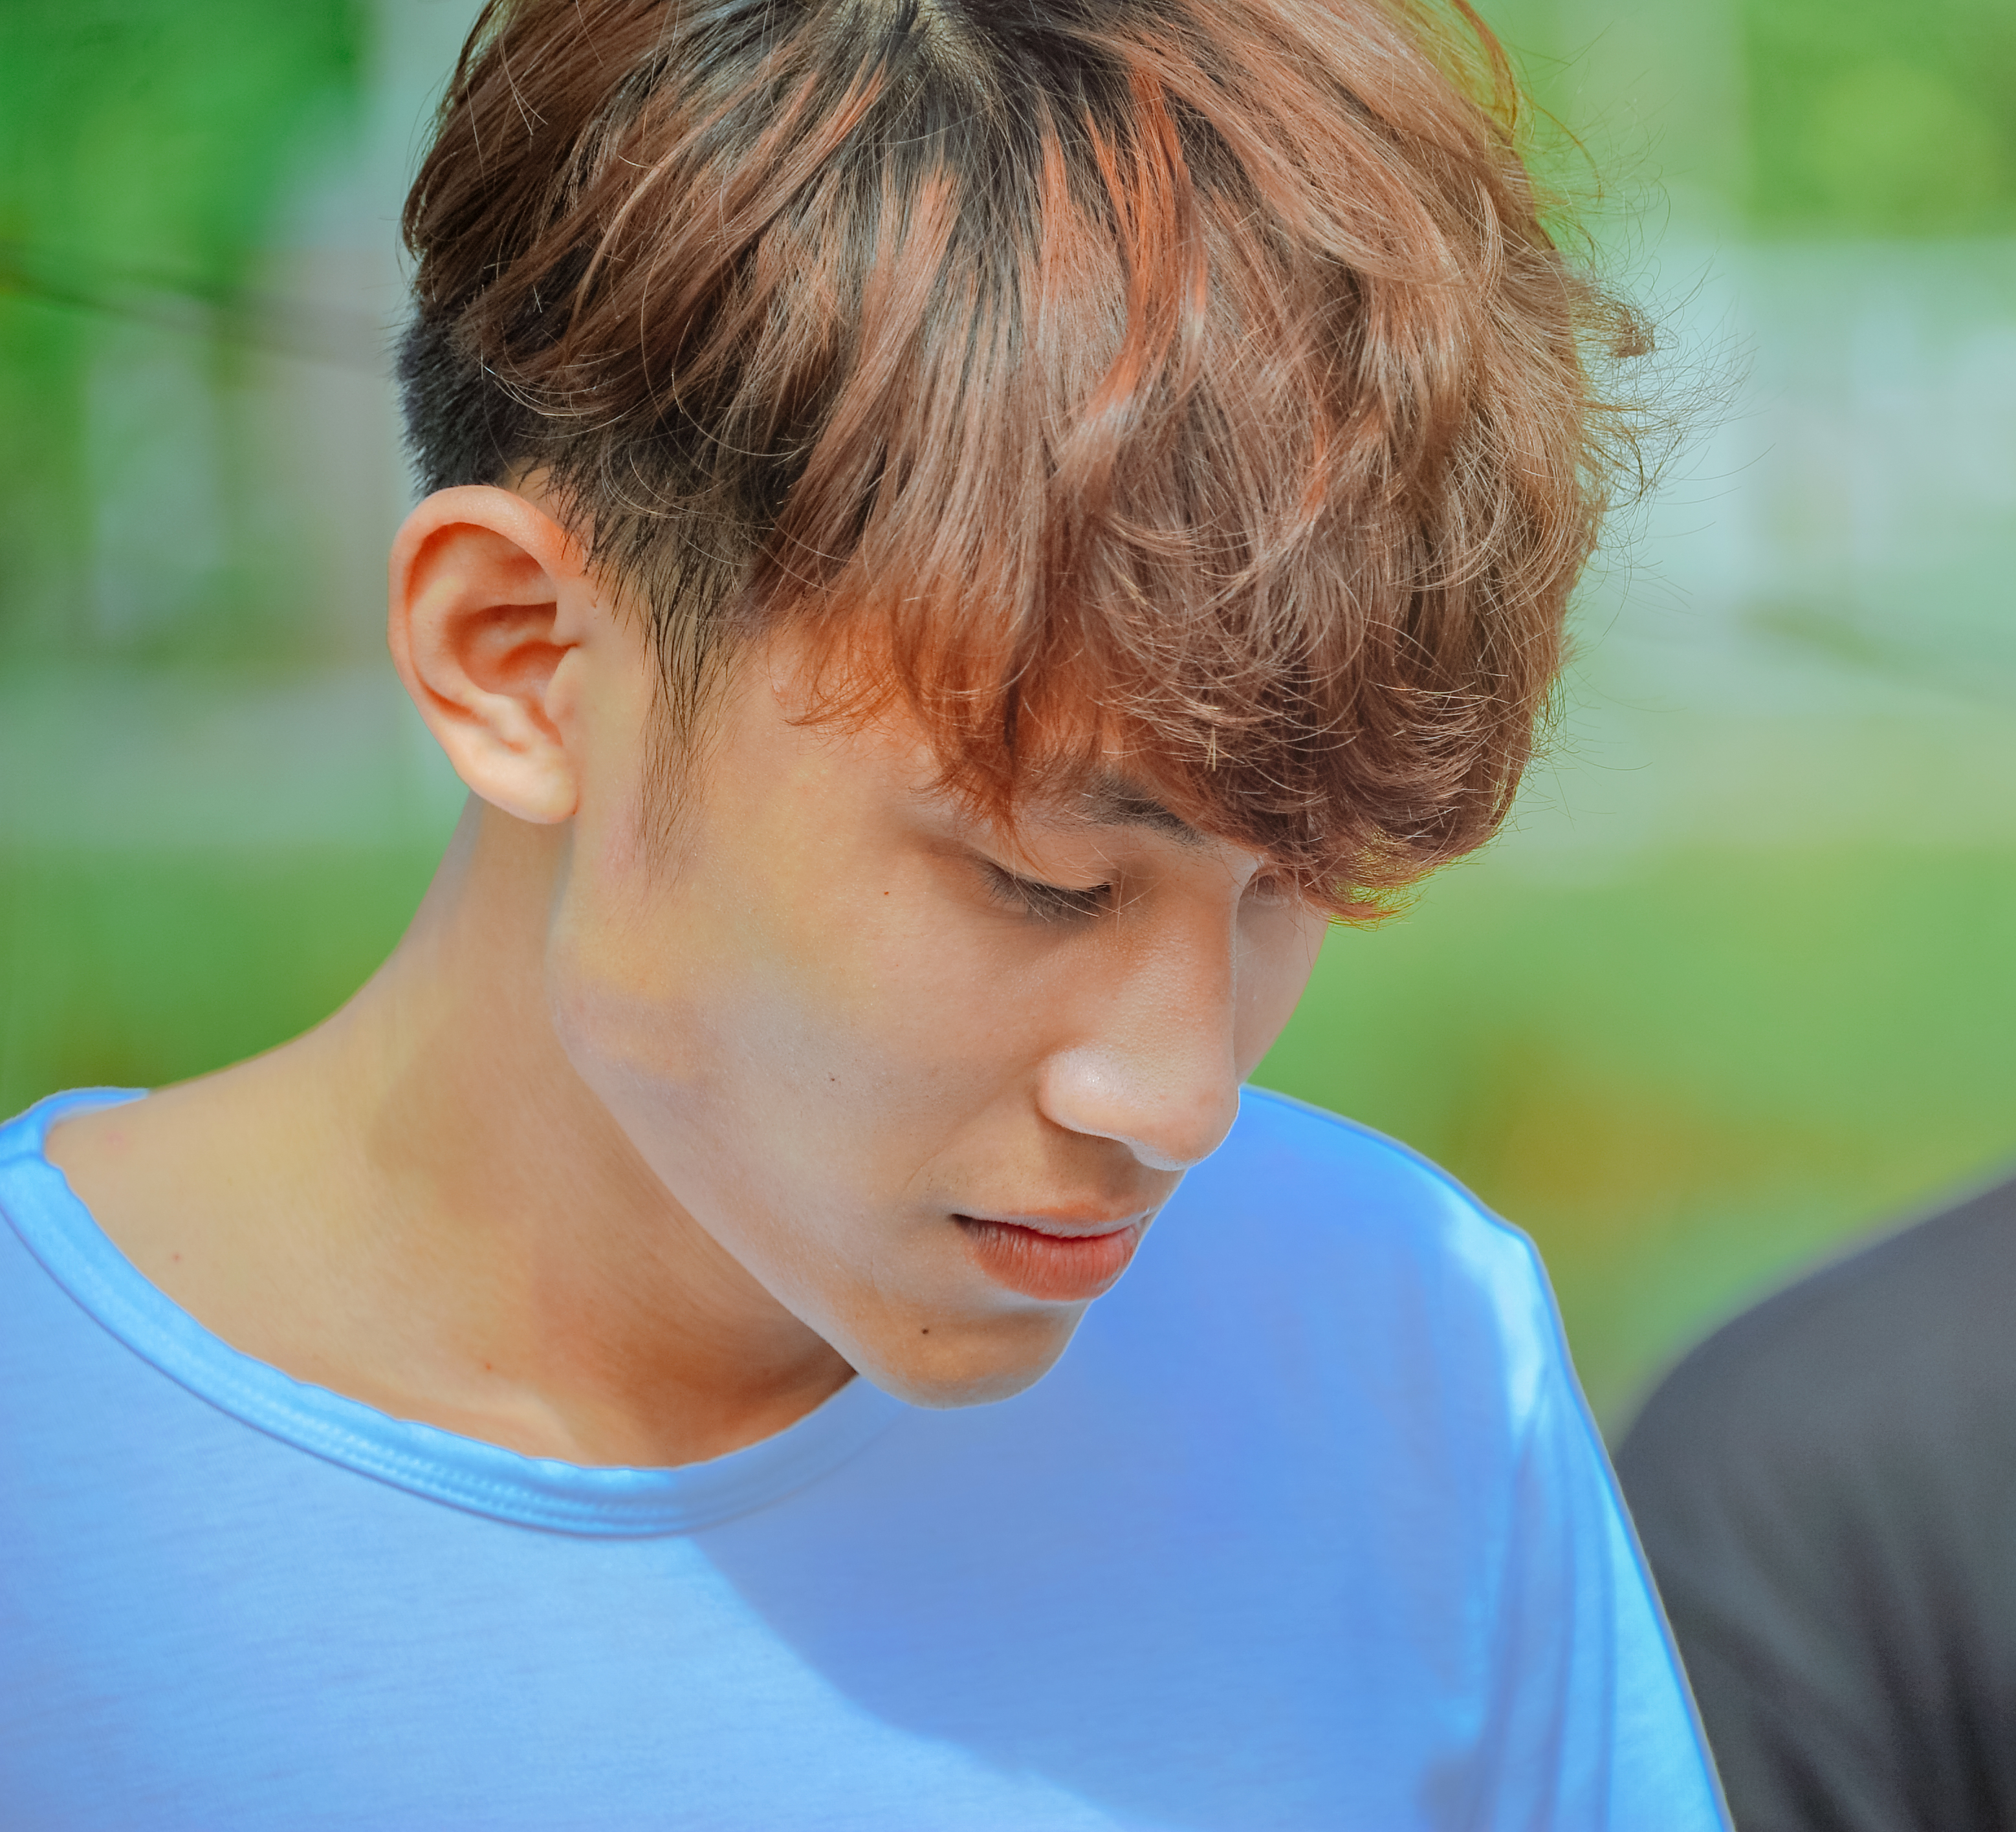
beautiful, boy, hair, face, human hair color, nose, hairstyle, forehead, head, chin, cheek, eye, shoulder, close up, blond, neck, child, girl, ear, hair coloring, portrait, fun, smile, surfer hair, brown hair, bangs, portrait photography